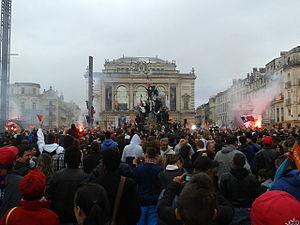
21 mai 2012, Montpellier célèbre le titre de champion de France (football) sur la place de la Comédie
L'Occitanie est une région administrative française créée par la réforme territoriale de 2014 comportant 13 départements, et qui résulte de la fusion des anciennes régions Languedoc-Roussillon et Midi-Pyrénées. Temporairement appelée Languedoc-Roussillon-Midi-Pyrénées, le nom « Occitanie » est officiel depuis le 28 septembre 2016 et effectif depuis le 30 septembre 2016. S'il est sous-titré « Pyrénées-Méditerranée » par le conseil régional, ce sous-titre n'apparaît pas dans le Journal officiel de la République française. Le conseil régional est présidée par Carole Delga depuis le 4 janvier 2016, et son chef-lieu est Toulouse.
La saison 2011-2012 du Montpellier Hérault Sport Club est la trentième saison du club héraultais en première division du championnat de France, la troisième saison consécutive au sein de l'élite du football français. Cette saison est particulièrement importante dans l'histoire du Montpellier HSC, puisque le club a remporté le premier titre de champion de France de son histoire et est ainsi assuré de disputer pour la première fois la Ligue des champions de l'UEFA.
Montpellier — prononcé [mɔ̃.pə.lje] ou [mɔ̃.pɛ.lje] — est une commune française, préfecture du département de l’Hérault. Capitale de l'ancienne région administrative Languedoc-Roussillon, elle est le centre d'une métropole et un pôle d'équilibre de la région Occitanie, où se déroulent les assemblées plénières. Montpellier se situe dans le Sud de la France, sur un grand axe de communication joignant l'Espagne à l'ouest, à l'Italie à l'est. Proche de la mer Méditerranée, cette ville a comme voisines Béziers à 69 km au sud-ouest et Nîmes à 52 km au nord-est.